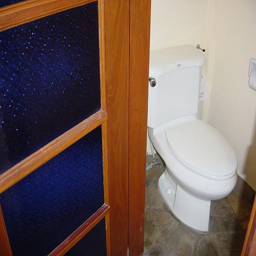
Commode in small water closet with stone flooring and blue tinted glass and wood door.
Small powder room with slate floor and blue glass door.
The wooden door of the bathroom is opened to the toilet.
This small bathroom features blue glass and a toilet in the corner
Toilet inside stall with wood blue glass panels.